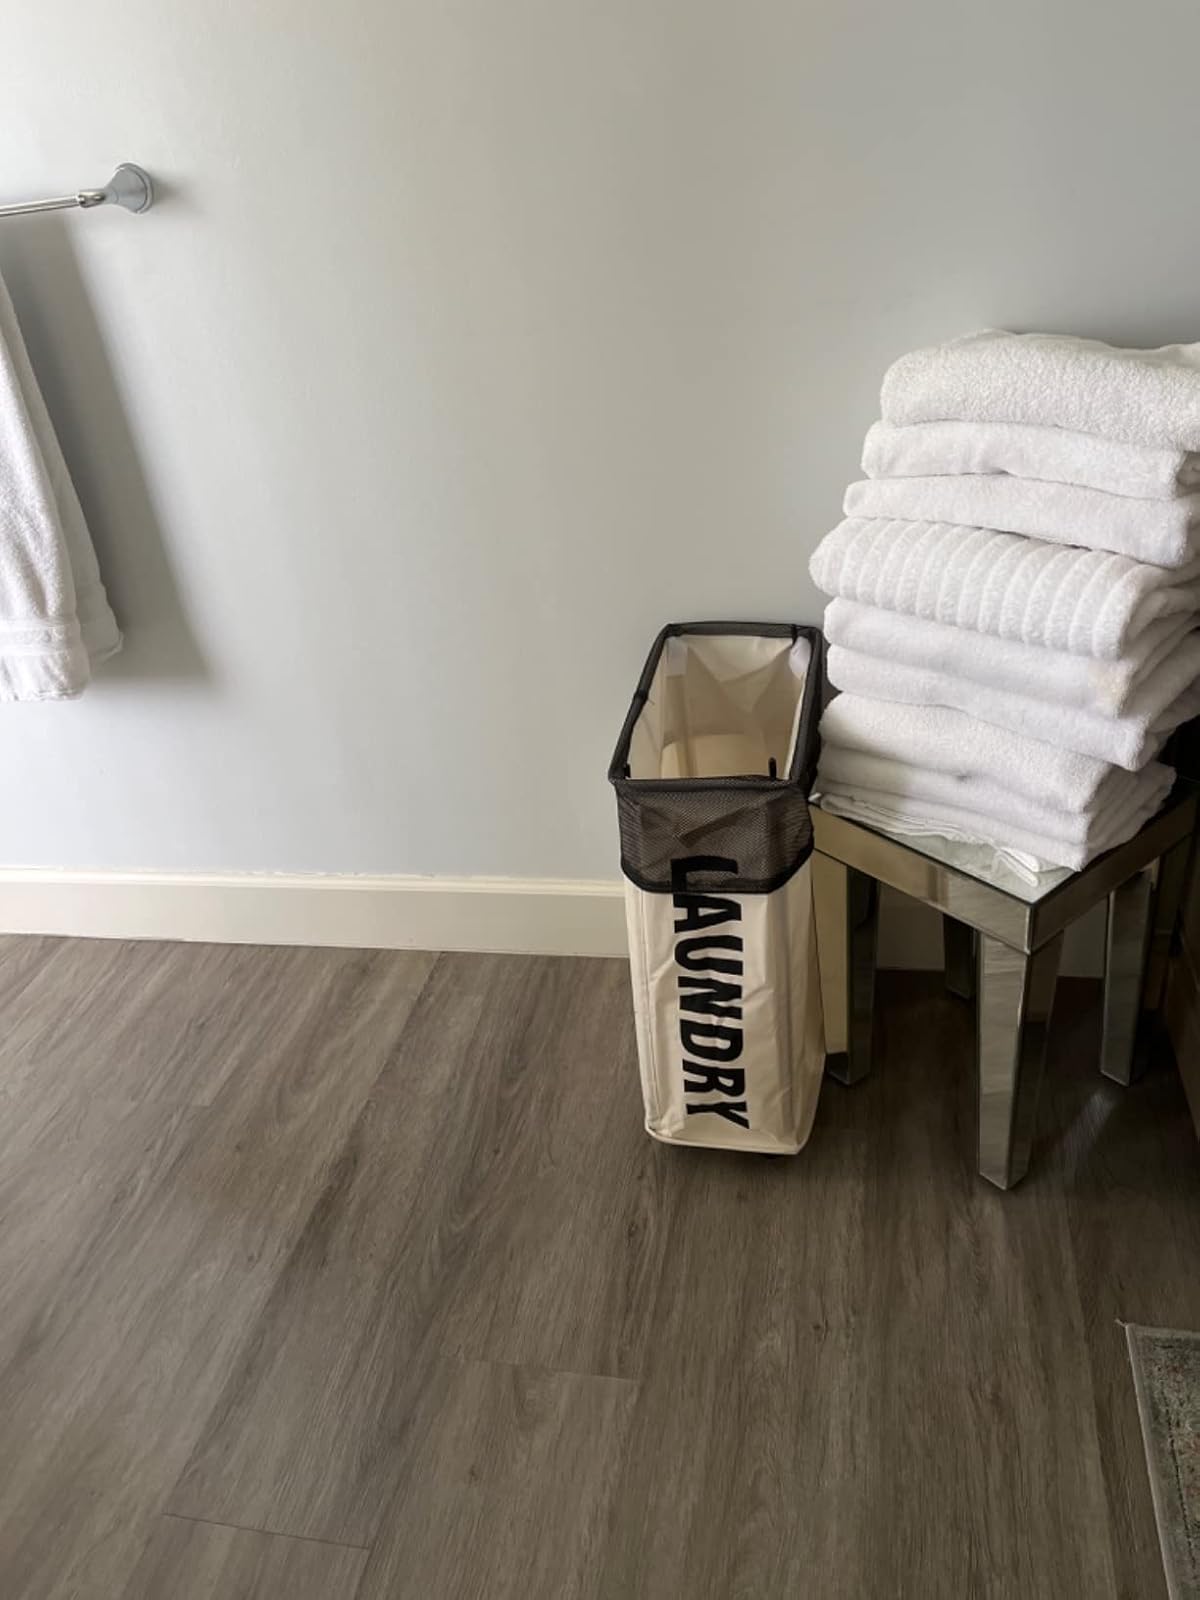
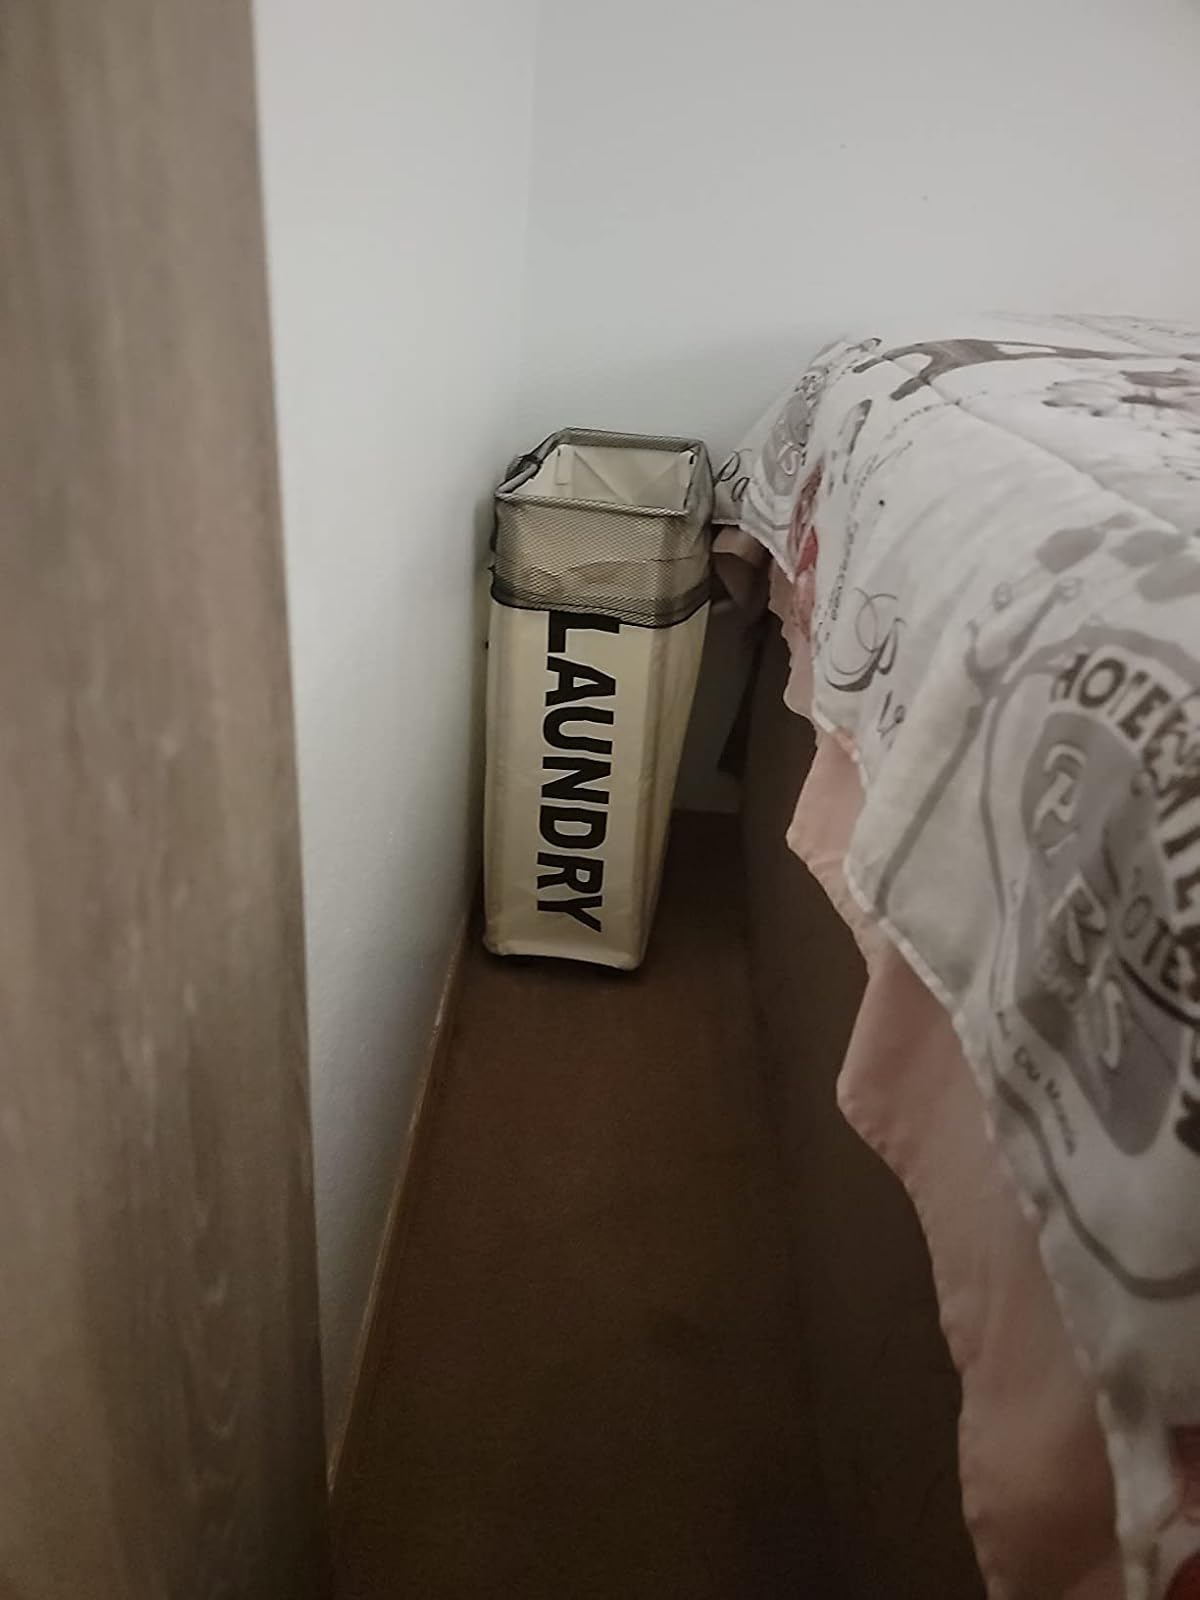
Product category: items_hamper
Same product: yes